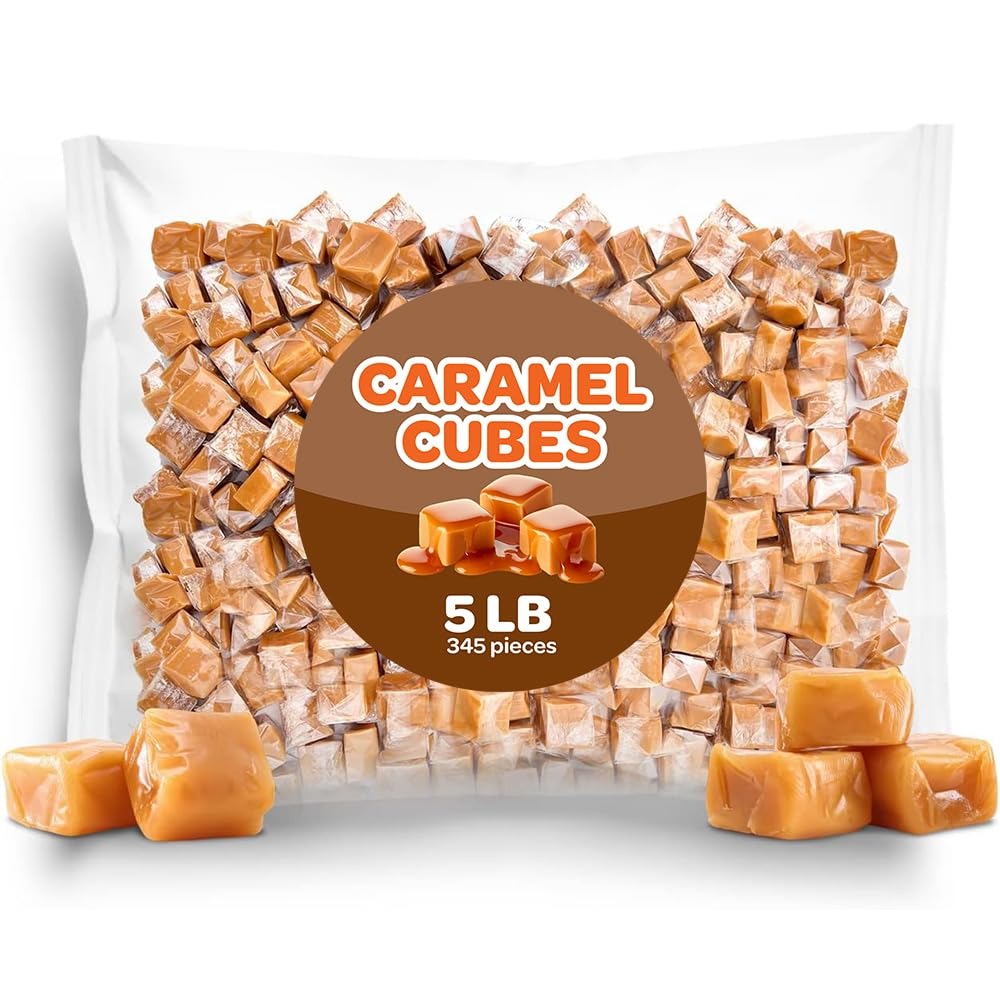
Item Name: Caramel Cubes Candy, Soft Creamy Squares, Bulk Pack 5 Pounds
Bullet Point 1: Vanilla Caramel Squares: Our rich, creamy vanilla caramels are so incredibly smooth they melt in your mouth. You will be addicted to them!
Bullet Point 2: Ideal Treat: Perfect for use in your own recipes, stuffing into stockings, gifting to loved ones near and far, or simply treating yourself. Keep a bag around the house, and we guarantee they won't last long
Bullet Point 3: Individually Wrapped: These delicious caramels are perfect for baking and even better for eating. As they are individually wrapped, you can tuck a few away whenever an urge arises
Bullet Point 4: What You Get: 5 pound bag of Vanilla Caramel Squares candies. Approximately 345 pieces per order
Product Description: Caramel Cubes Candy, Soft Creamy Squares, Bulk Pack 5 Pounds
Value: 80.0
Unit: Ounce

Price: 29.99